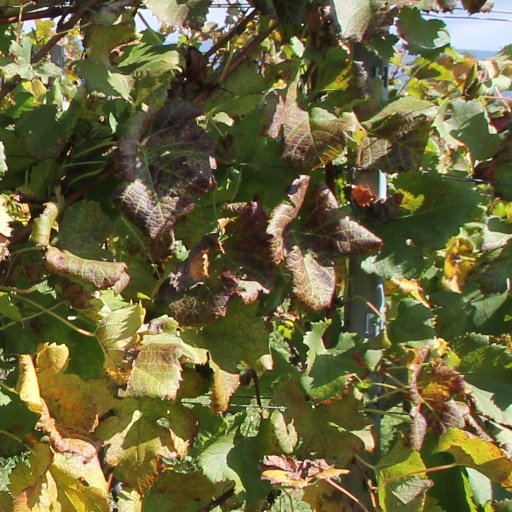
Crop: grape